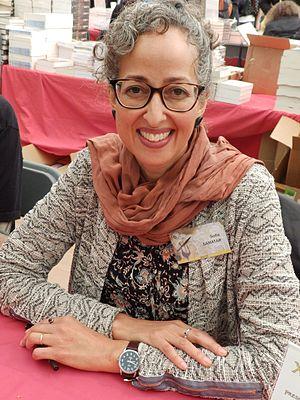
La romancière de fantasy Sofia Samatar lors du 16e festival des mondes imaginaires Les Imaginales à Epinal en mai 2017